Hans Nielsen Hauge

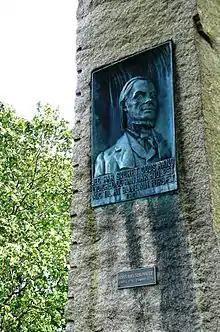
Obelisk at Bredtvet Church outside Oslo erected in memory of Hans Nielsen Hauge

Many Haugeans launched industrial action, such as mills, shipyards, paper mills, textile industry and printing. They had often worked their way up to prosperity in a short time, a result of Haugean focus on diligence, economic enterprise and frugality. Three members of the constitutional assembly in Eidsvoll belonged to his movement.